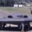
Label: airplane